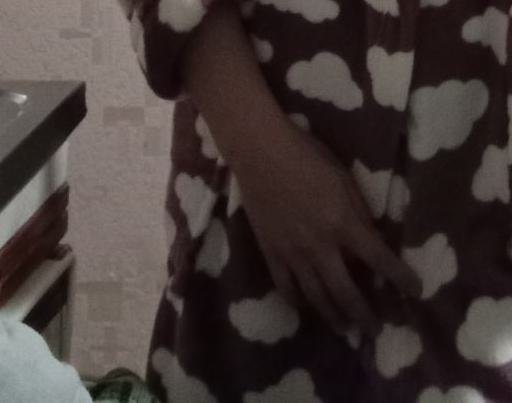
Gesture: no_gesture